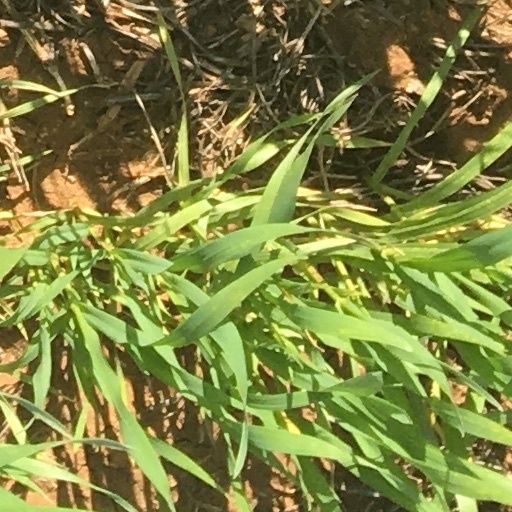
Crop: wheat